Percy Hornibrook

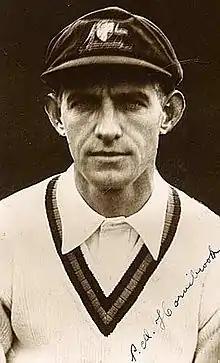
Hornibrook in 1930

Percival Mitchell Hornibrook (27 July 1899 – 25 August 1976) was an Australian cricketer who played in six Test matches from 1929 to 1930. He played first-class cricket for Queensland from 1919–20 to 1933–34.